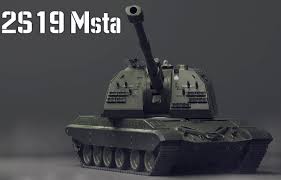
Label: 2S19_MSTA